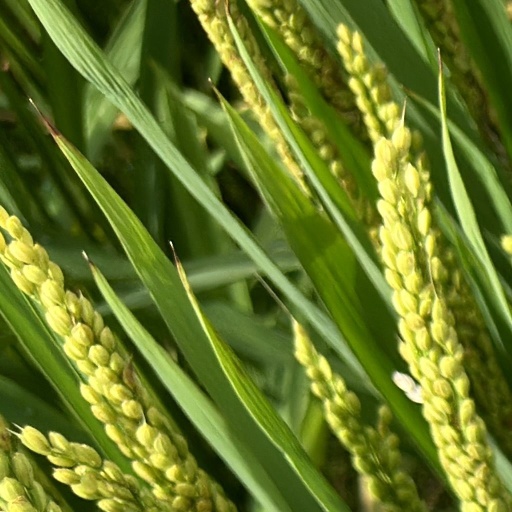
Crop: rice